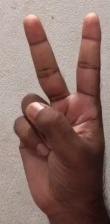
ASL sign: 2